Leonard Maltin

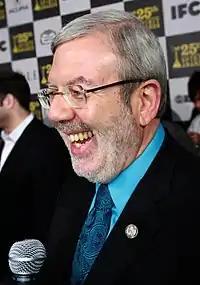
Maltin at the 2010 Independent Spirit Awards

Maltin appeared on a week of episodes of "The $25,000 Pyramid" (1987) as a celebrity contestant alongside Abby Dalton. Additionally, Maltin also appeared in "" (1990), playing a film critic who blasts the first "Gremlins" film, but is attacked by the Gremlins. This scene echoed real life, as Maltin gave the first film a bad review, finding it mean-spirited, which affected his friendship with director Joe Dante. The scene was spoofed in the "Mad" magazine parody of "Gremlins 2", in which he protests being eaten as Roger Ebert gives a worse review of the film, only for the Gremlins to remark they are waiting until Thanksgiving to find Ebert, as "he will feed a family of 15!". Maltin was parodied in the "South Park" episode "Mecha-Streisand" (1998) where he, Sidney Poitier, and Robert Smith fight a Godzilla-like robot version of Barbra Streisand.